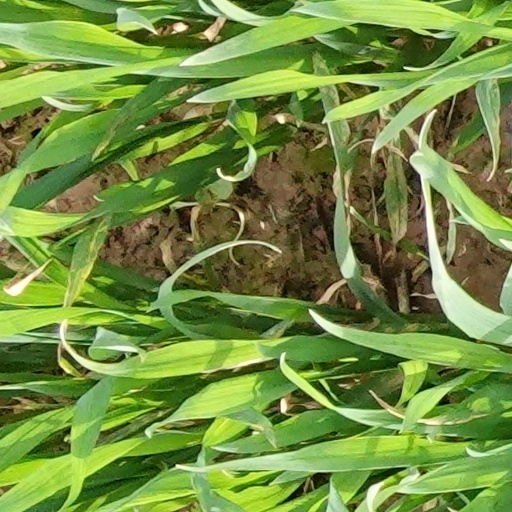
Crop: wheat